The Ape Man

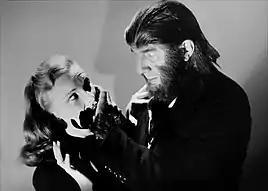
Louise Currie and Béla Lugosi

The film was initially announced as "The Gorilla Strikes" on November 4, 1942. "The Ape Man" was based on "They Creep in the Dark" by Karl Brown that was published in "The Saturday Evening Post". Brown had previously written scripts for Boris Karloff films for Columbia Pictures, such as "The Man They Could Not Hang" (1939) and "The Man With Nine Lives" (1940). The film's screenplay was by the film's associate producer Barney Sarecky.